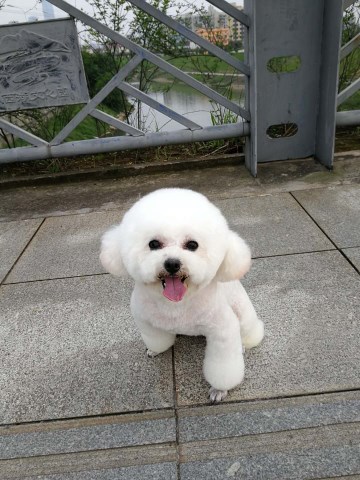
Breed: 7449-n000128-teddy